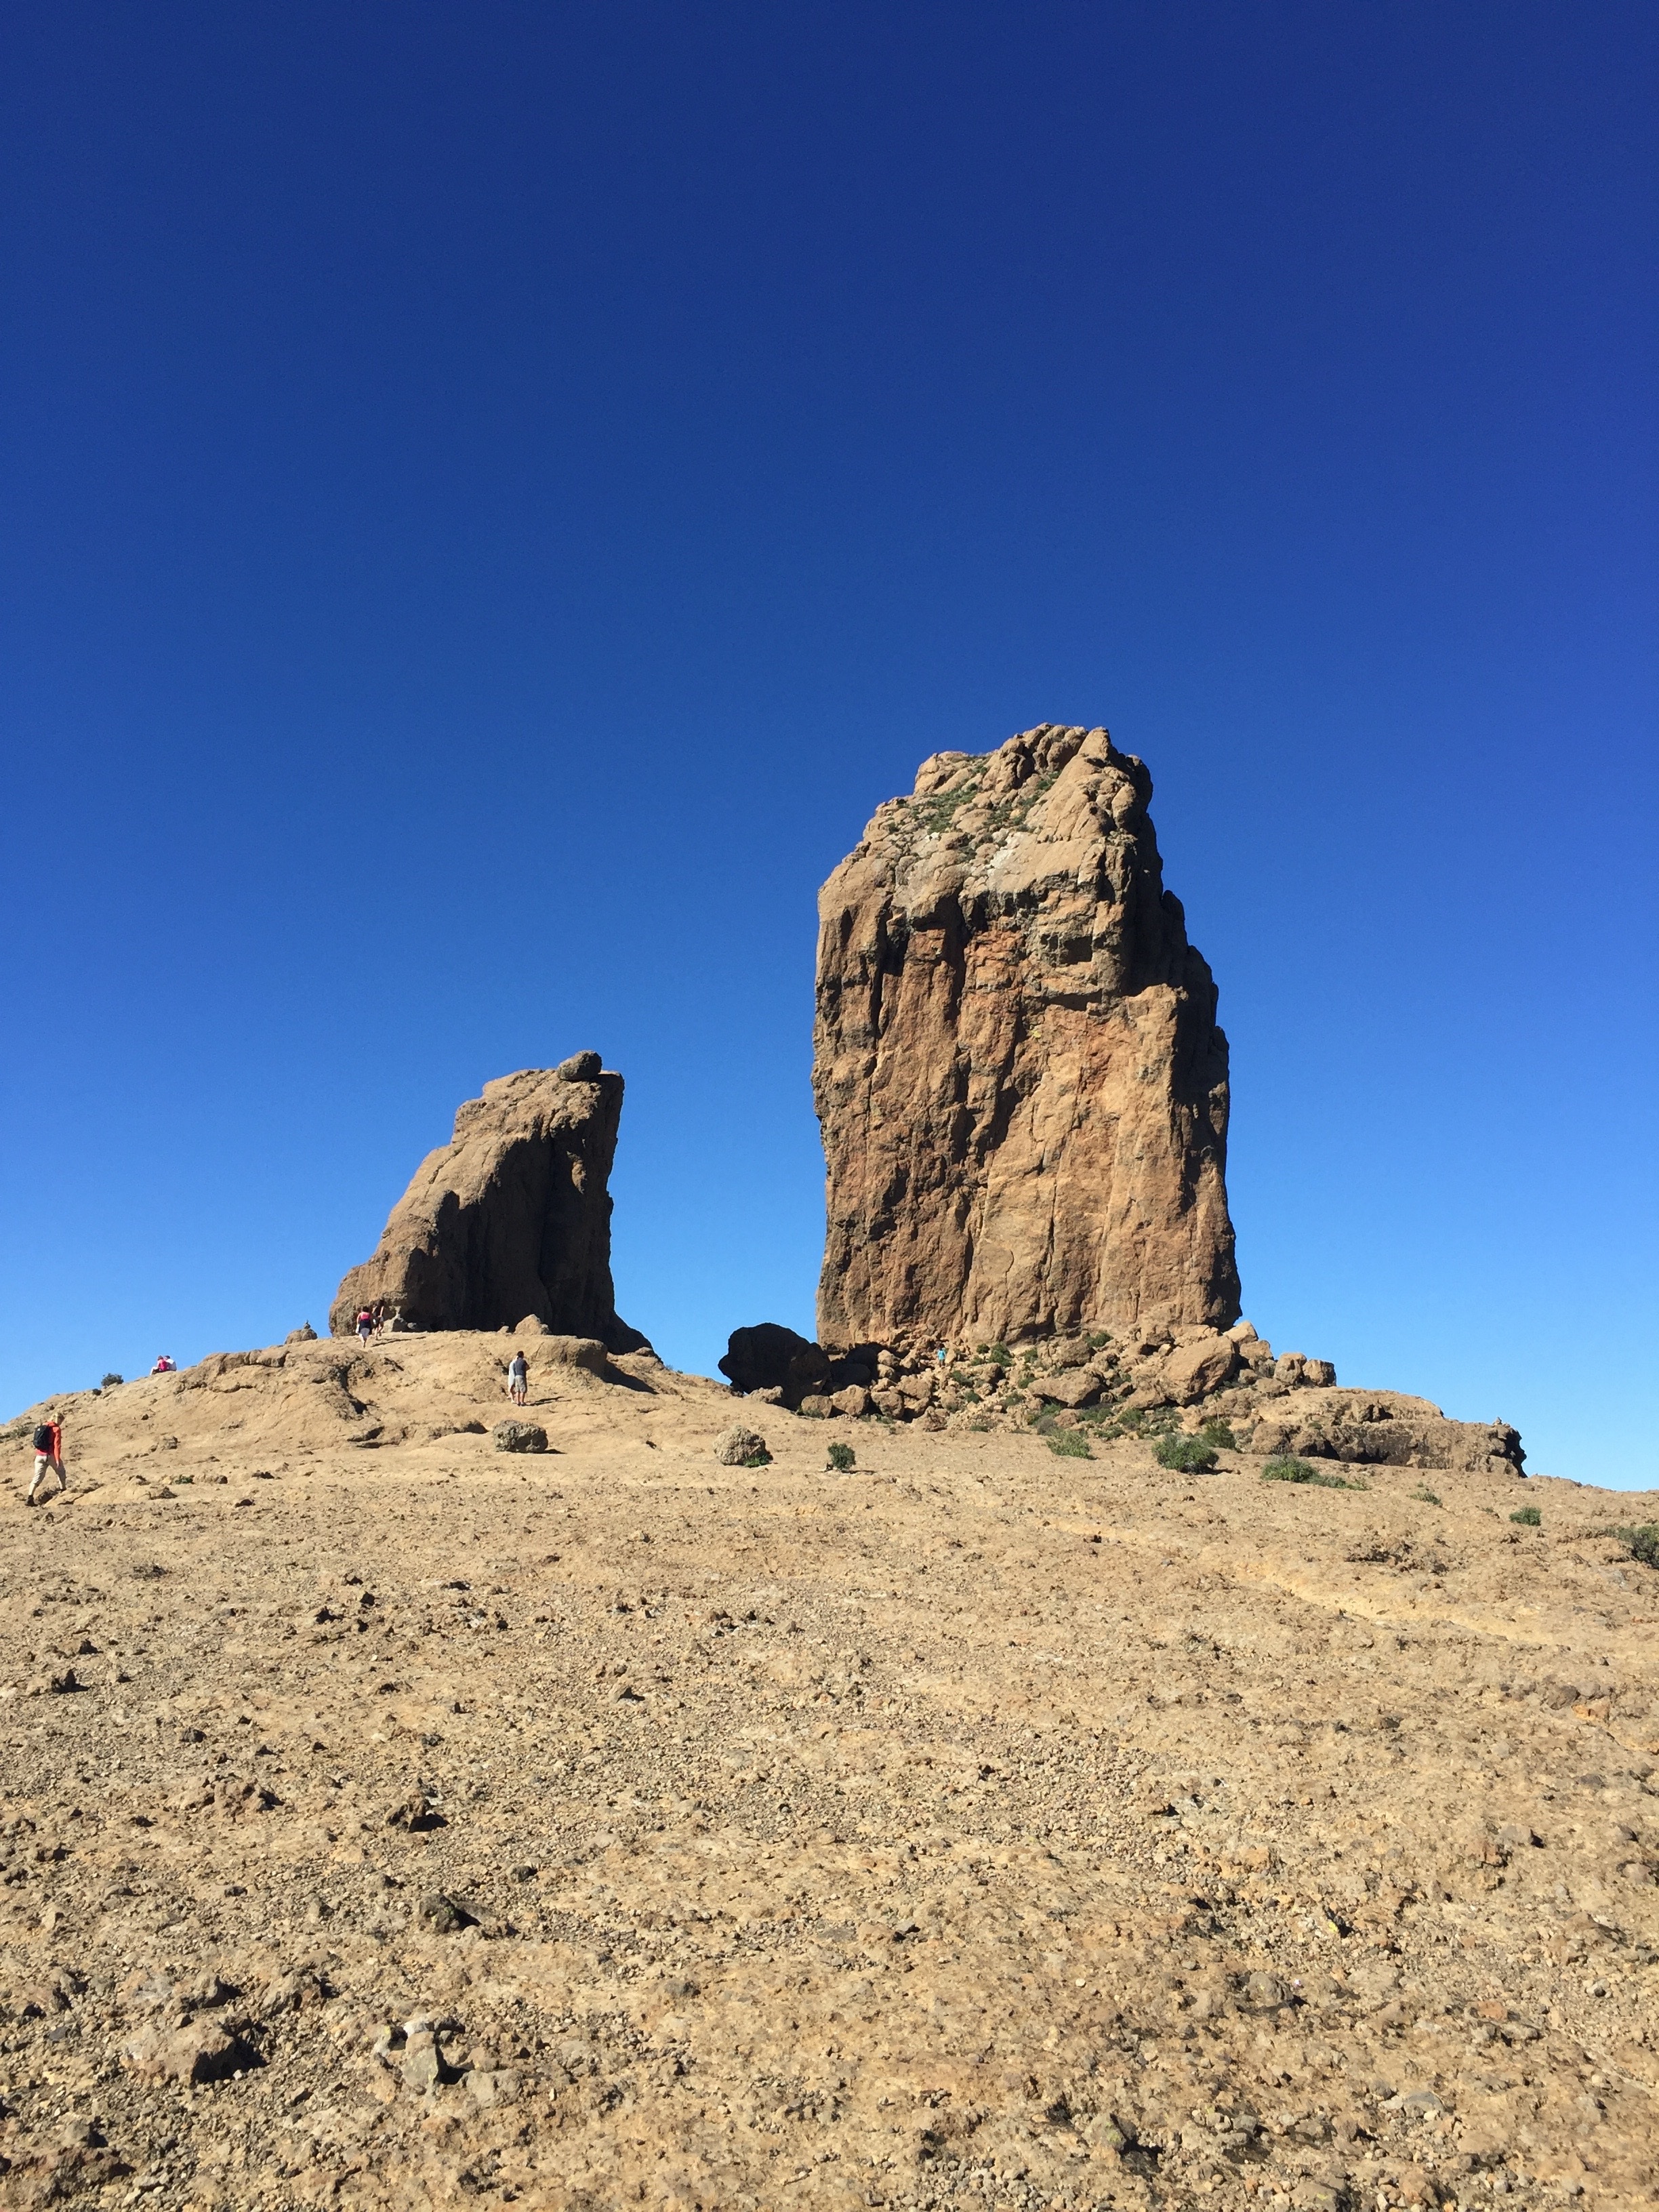
landscape, nature, rock, wilderness, mountain, desert, valley, mountain range, formation, arch, terrain, material, summit, geology, mountains, badlands, plateau, gran canaria, wadi, butte, landform, roque nublo, natural environment, geographical feature, mountainous landforms